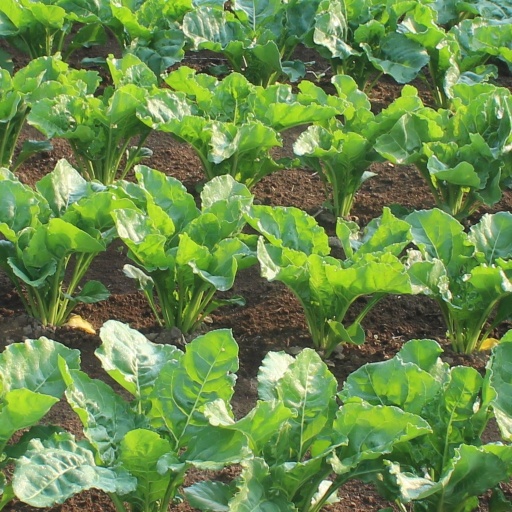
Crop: sugar beet